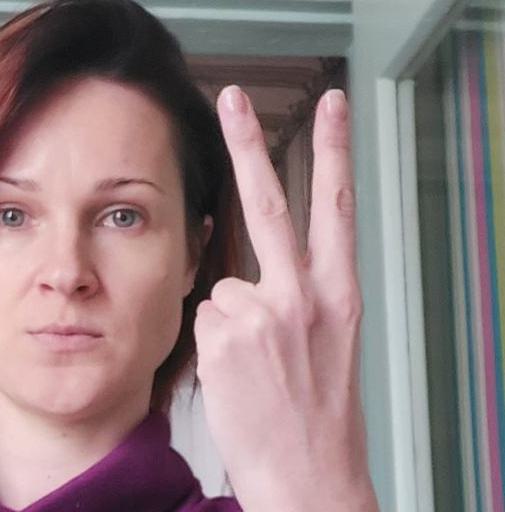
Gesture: peace_inverted